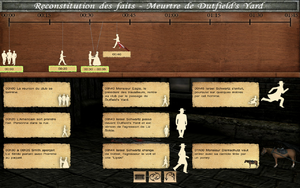
Capture d'écran du jeu Sherlock Holmes contre Jack l'Éventreur. Capture montrant le fonctionnement de ""l'échelle de temps"" dans le jeu (ici, pour le meurtre d'Elisabeth Stride)."
Sherlock Holmes contre Jack l'Éventreur est un jeu vidéo d'aventure développé par Frogwares, sorti en France sur PC le 30 avril 2009. Le jeu a ensuite été porté sur Xbox 360 par le studio français Spiders le 19 novembre 2009. Étant le cinquième volet de la série « Sherlock Holmes » développée par Frogwares, le jeu est parfois désigné par les joueurs sous l'abréviation « Sherlock Holmes 5 » ou « SH5 ».